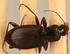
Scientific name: Calathus advena
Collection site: Rocky Mountains NEON (RMNP), plot RMNP_014